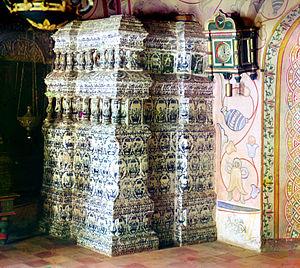
Collection des curiosités remarquables de l'Empire russe par Prokoudine-Gorski est une des premières collections au monde de photographies en couleurs. Elle constitue un patrimoine unique pour les peuples de l'ancien Empire russe et pour toute l'humanité. Son créateur est le célèbre inventeur russe Sergueï Prokoudine-Gorski. Mais il faut remarquer que l'exécution effective de nombreuses photos est due à ses collaborateurs.
Un poêle de masse, poêle à accumulation ou foyer de masse est un appareil de chauffage principal. Ce type de poêle à bois bûche pèse entre 1 et 6 tonnes suivant sa conception. Sa masse constituée de matériaux lourds stocke l'énergie d'une flambée quotidienne unique et intense et restitue longuement la chaleur une fois le feu éteint.